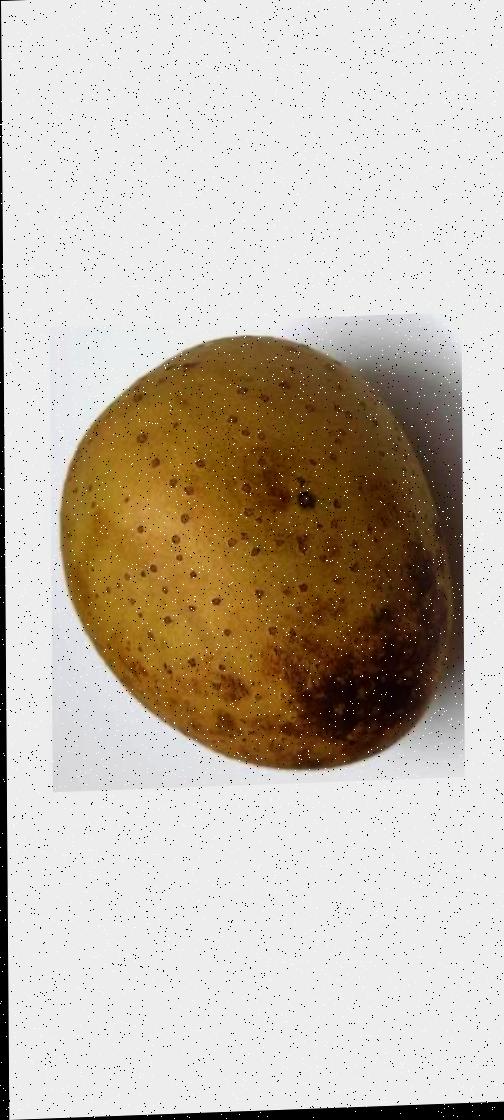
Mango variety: Gourmoti